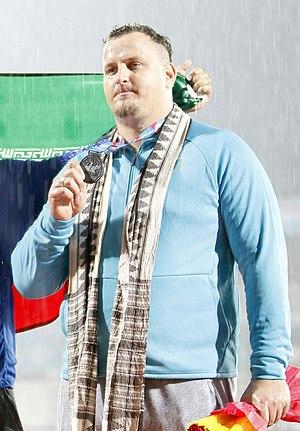
Ivan Ivanov est un athlète kazakh, spécialiste du lancer du poids.